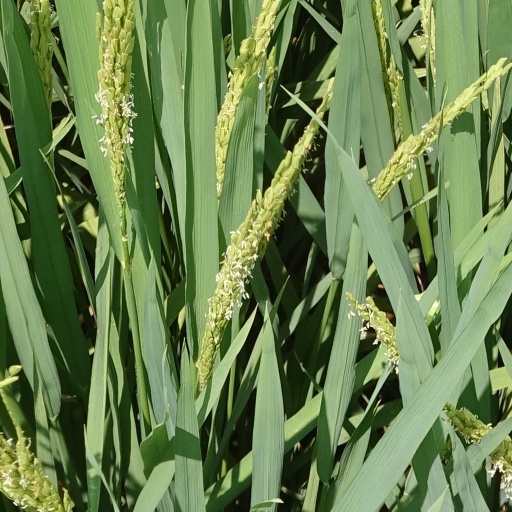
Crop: rice